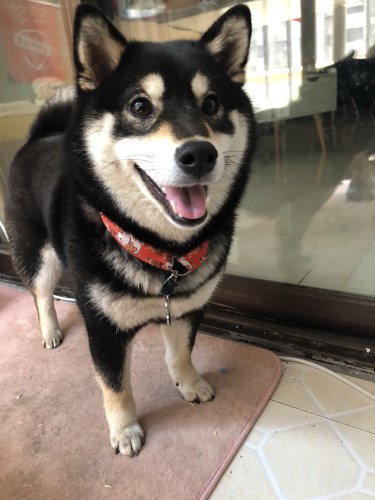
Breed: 1043-n000001-Shiba_Dog